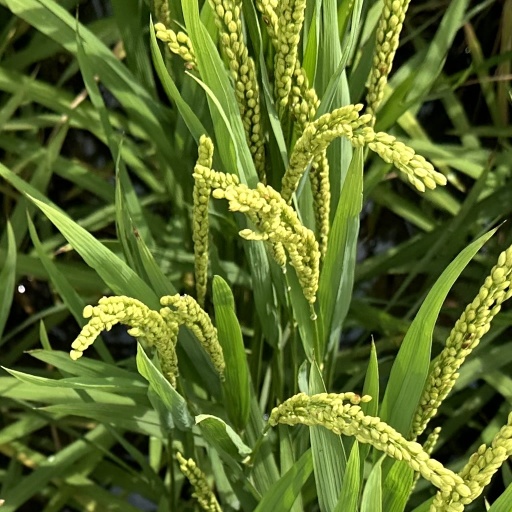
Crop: rice